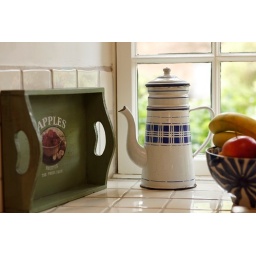
Detail of kitchen window by Andy Bulmer